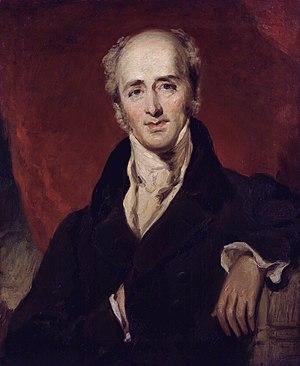
Le parti whig désigne un parti politique apparu au XVIIᵉ siècle en Angleterre qui, à compter de la fin du XVIIᵉ siècle, militait en faveur d'un parlement fort en s'opposant à l'absolutisme royal. Il s'opposait à la mouvance Tory de l'époque. Le terme, apparu au XVIIᵉ siècle, désigne à l'origine un brigand écossais.